University of North Florida

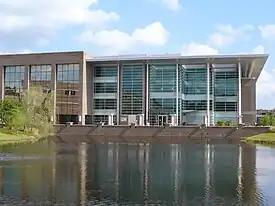
Thomas G. Carpenter Library

The Thomas G. Carpenter Library, or building 12, is named after the university's first president, Thomas G. Carpenter. Groundbreaking began on August 8, 1978, and was completed on October 1, 1980.